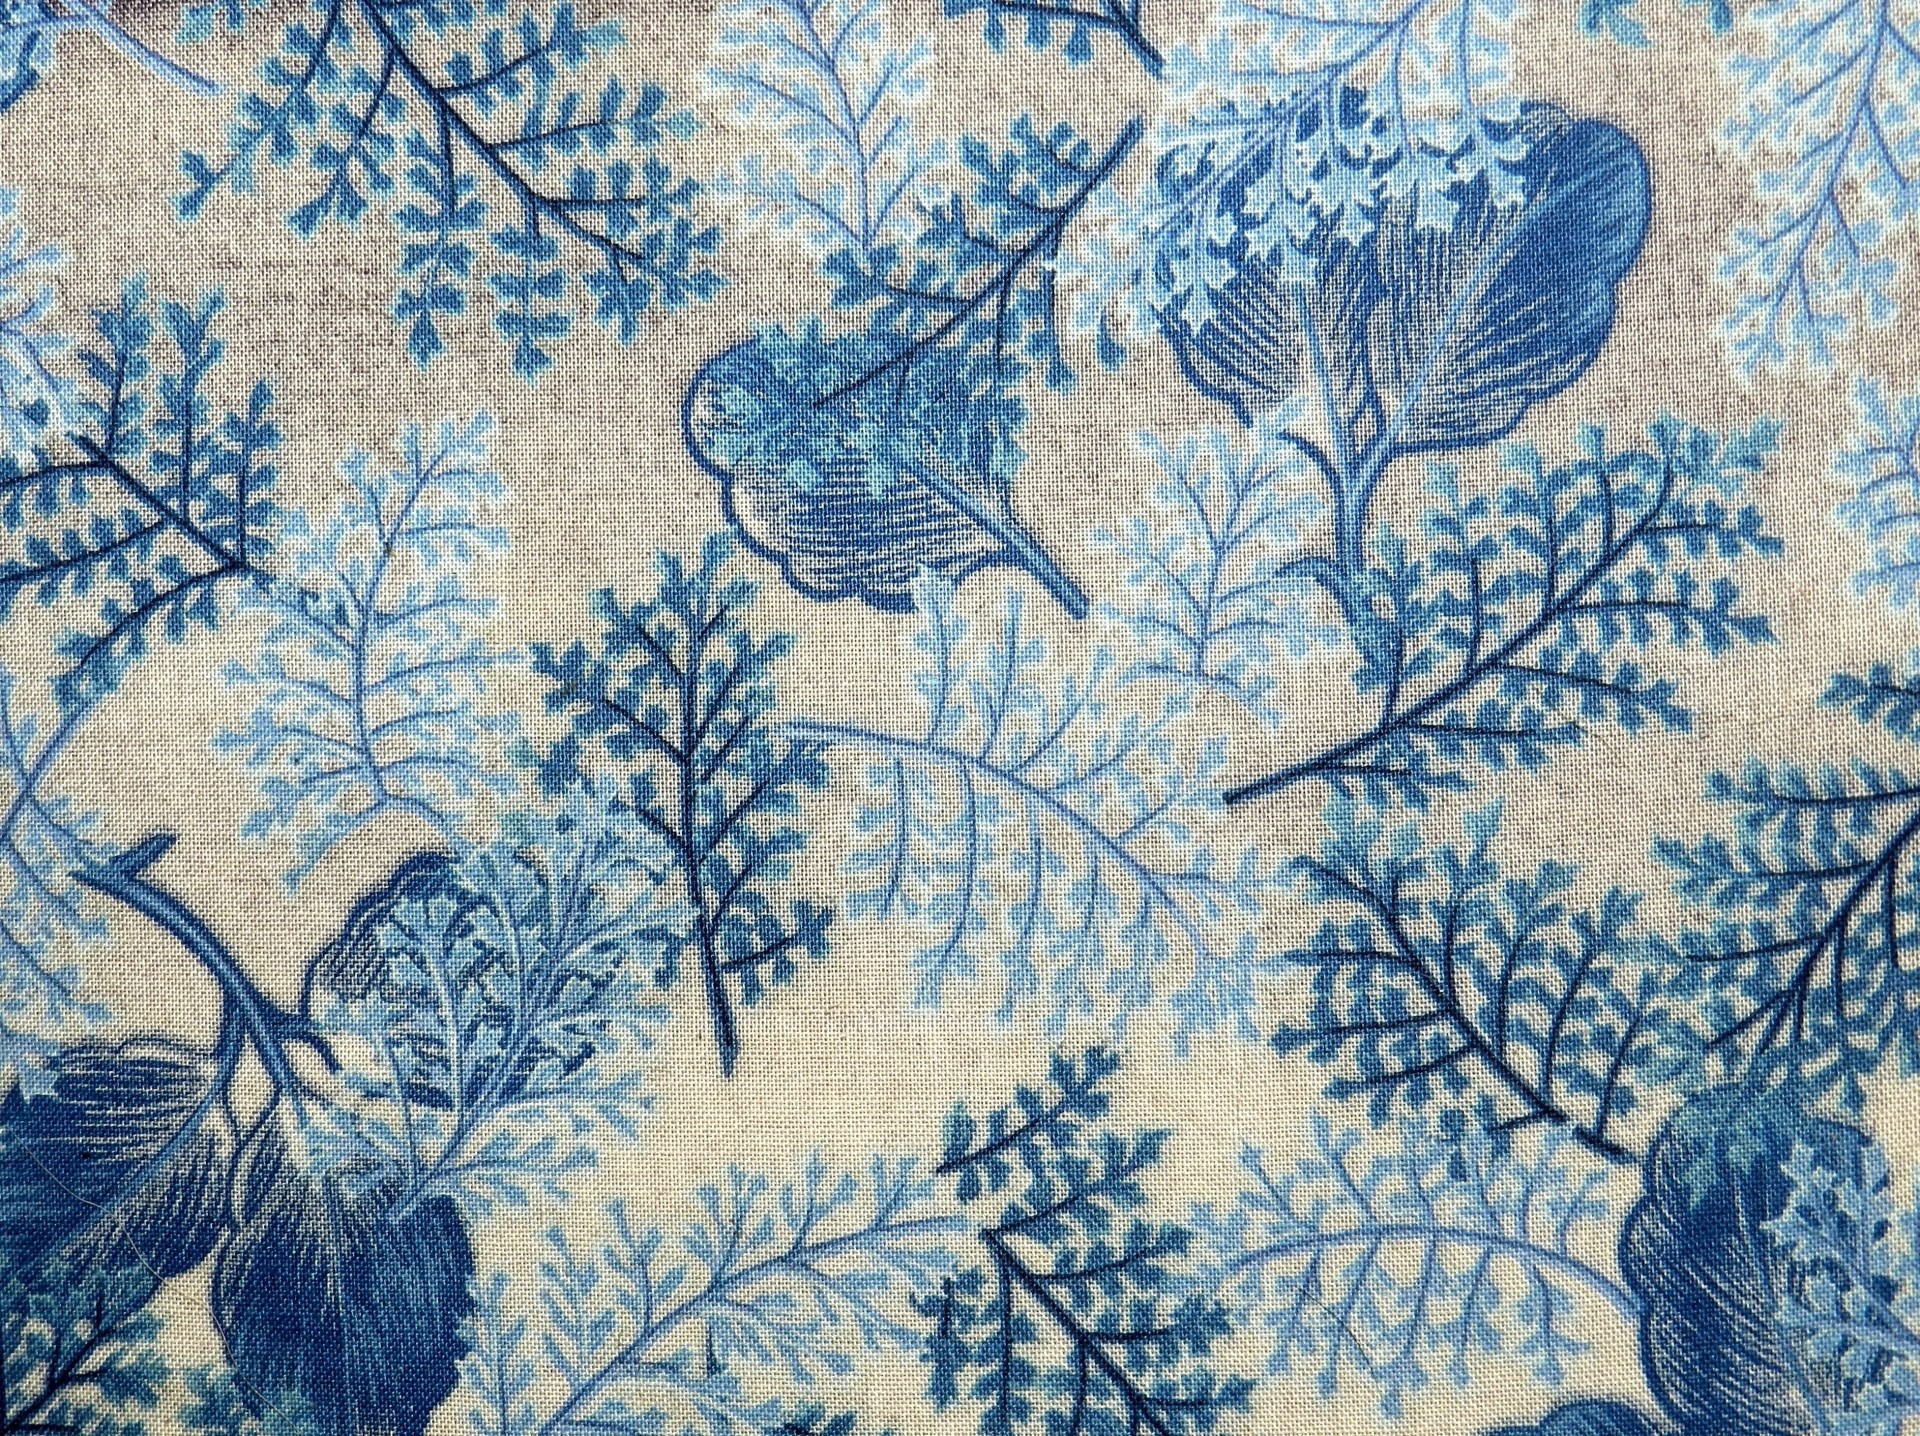
tree, branch, blossom, vintage, texture, leaf, flower, petal, bloom, frost, floral, pattern, natural, botany, blue, colorful, flora, material, ornament, ink, flowers, fabric, card, textile, art, background, drawing, design, ornate, decorative, flourish, elegant, tapestry, delicate, patterns, vibrant, simple, greeting, elegance, backdrop, embroidery, template, scroll, invitation